Manger Square

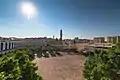
Manger Square, in Central Bethlehem

Manger Square is a city square in the center of Bethlehem in Palestine. It takes its name from the manger where Jesus is said to have been born which, according to Christian tradition, took place at the Grotto of the Nativity, enshrined since the fourth century in the Church of the Nativity. A particular building set in Manger Square is the Mosque of Omar, the Old City's only mosque, and the Palestinian Peace Center. The streets that lead to the square are related to the Christian faith, such as Star Street and Nativity Street.